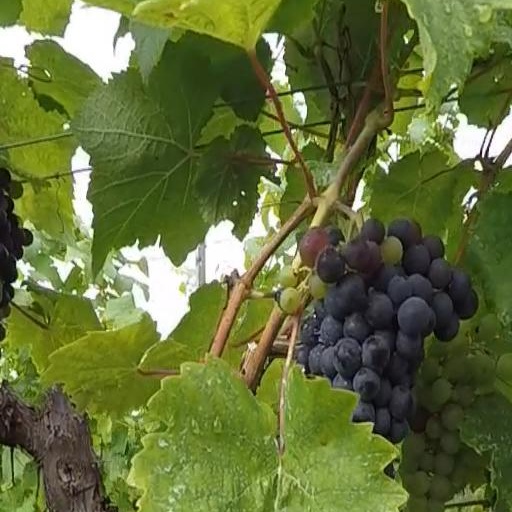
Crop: grape